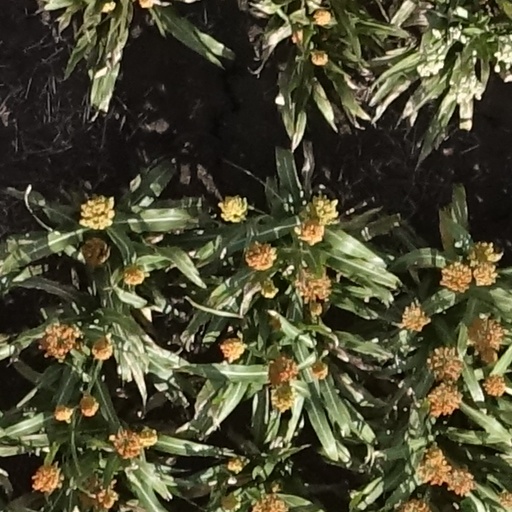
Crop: sorghum